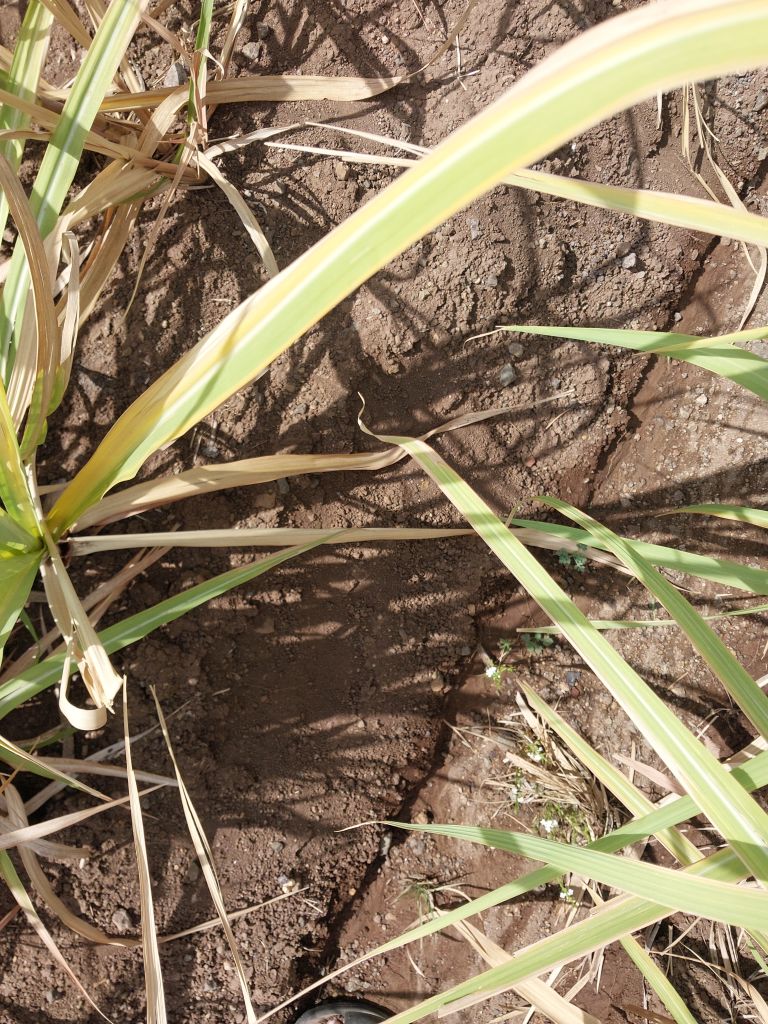
Label: Yellow Leaf